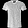
Label: T - shirt / top